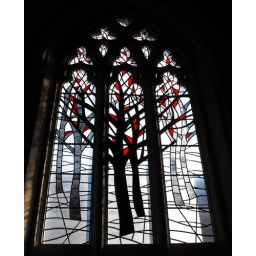
Stained glass window in Renfield St. Stephen's Church, Bath Street, Glasgow